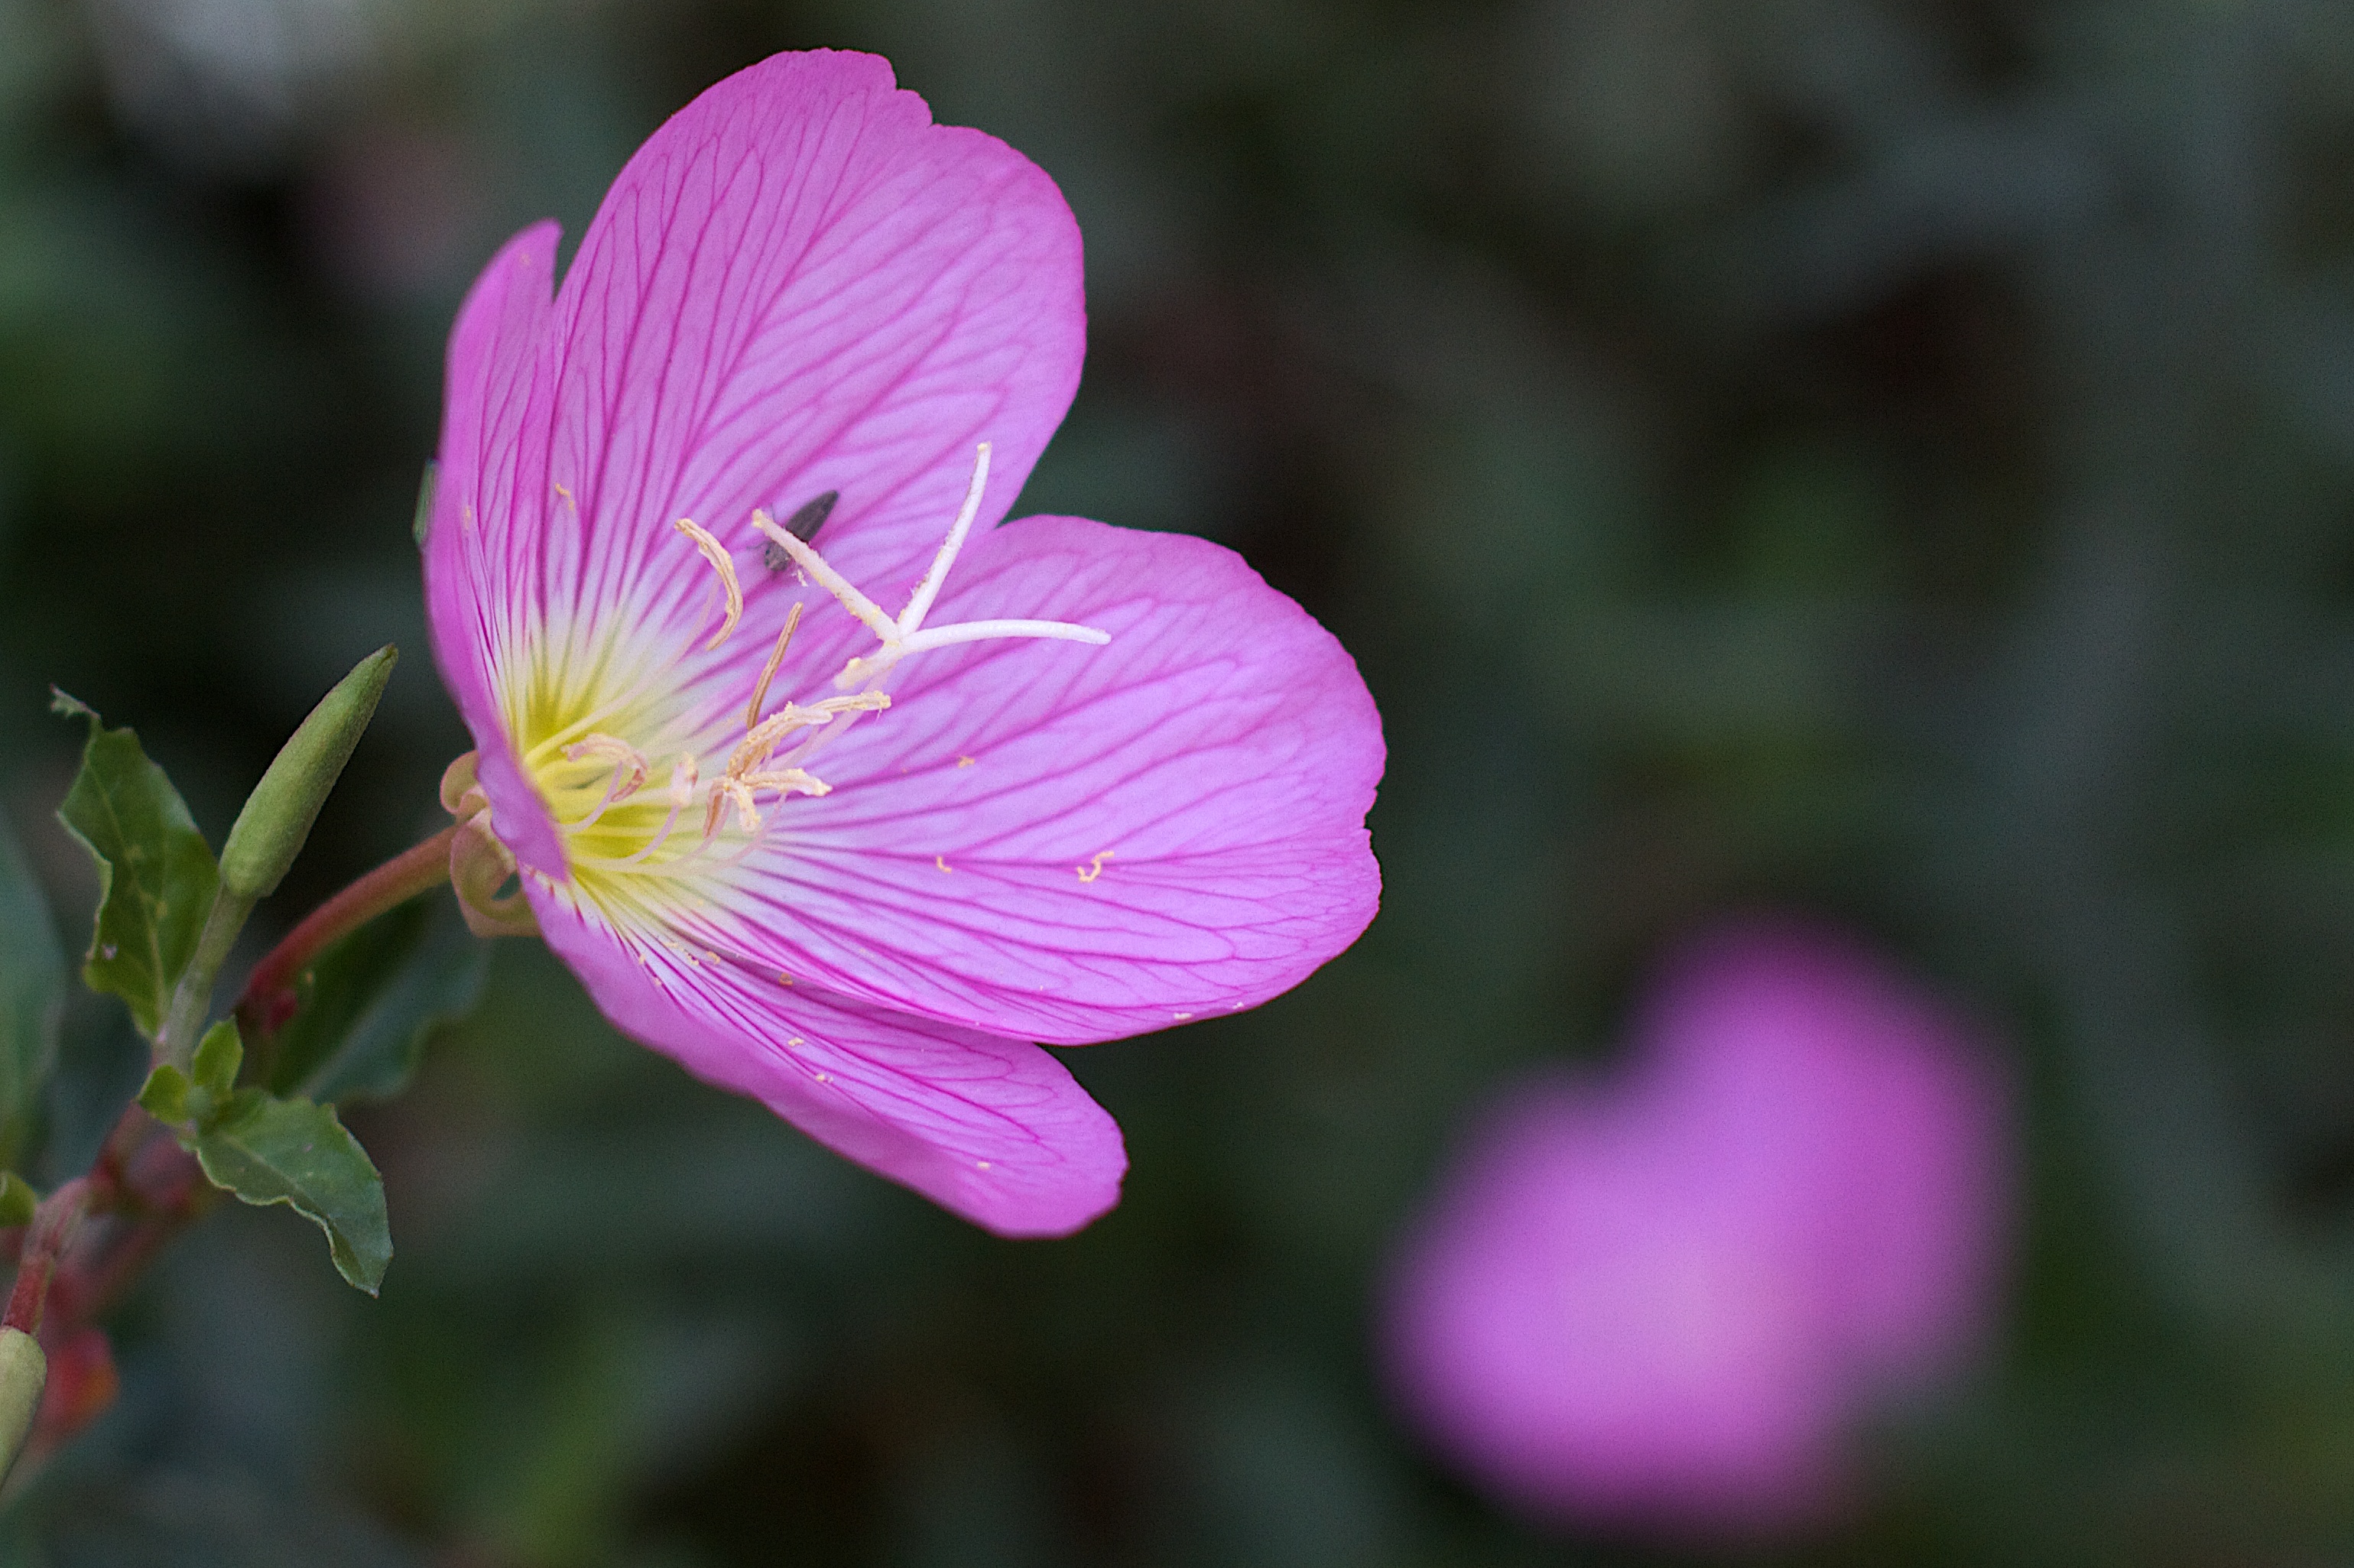
blossom, plant, flower, petal, botany, flora, wildflower, close up, geranium, macro photography, flowering plant, annual plant, plant stem, land plant, geraniales